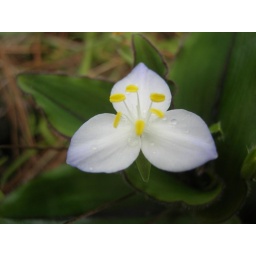
A samll white flower in the mountains of Oaxaca, Mexico.